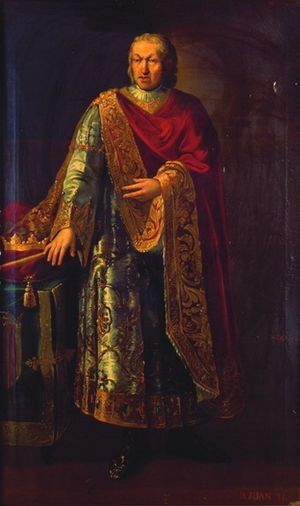
Navarras monarker / Huset Trastámara, 1425–1479
John 2. den Store
Dette er en oversigt over kongerne og dronningerne af Pamplona, senere Navarra. Pamplona var det primære navn for kongeriget indtil dens forening med Kongeriget Aragonien. Imidlertid begyndte man at anvende den territoriale betegnelse Navarra som et alternativ navn i det sene tiende århundrede, og navnet Pamplona blev beholdt godt ind i det tolvte århundrede.